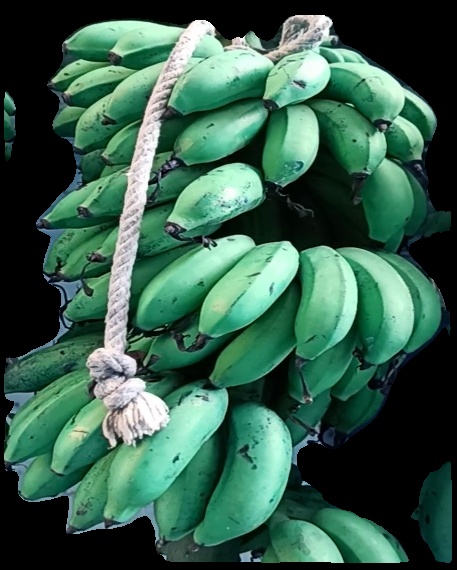
Variety: rasbale
Grade: grade2